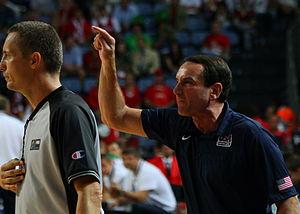
Michael William « Mike » Krzyzewski, né le 13 février 1947 à Chicago, souvent surnommé Coach K est un entraîneur américain de basket-ball. Il est l'entraîneur mythique de l'équipe masculine des Blue Devils de Duke et l'entraîneur le plus victorieux du basket-ball universitaire américain.